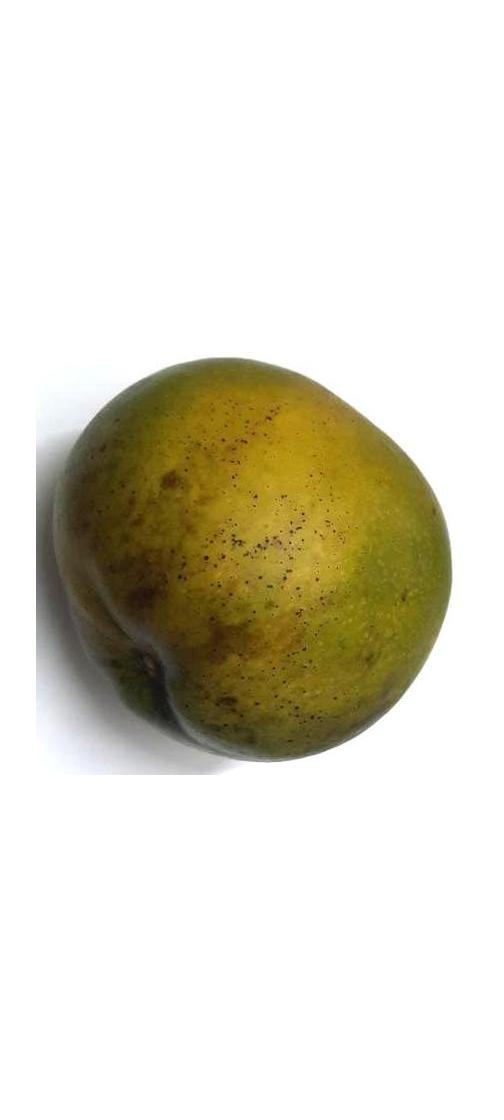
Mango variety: Bari-4